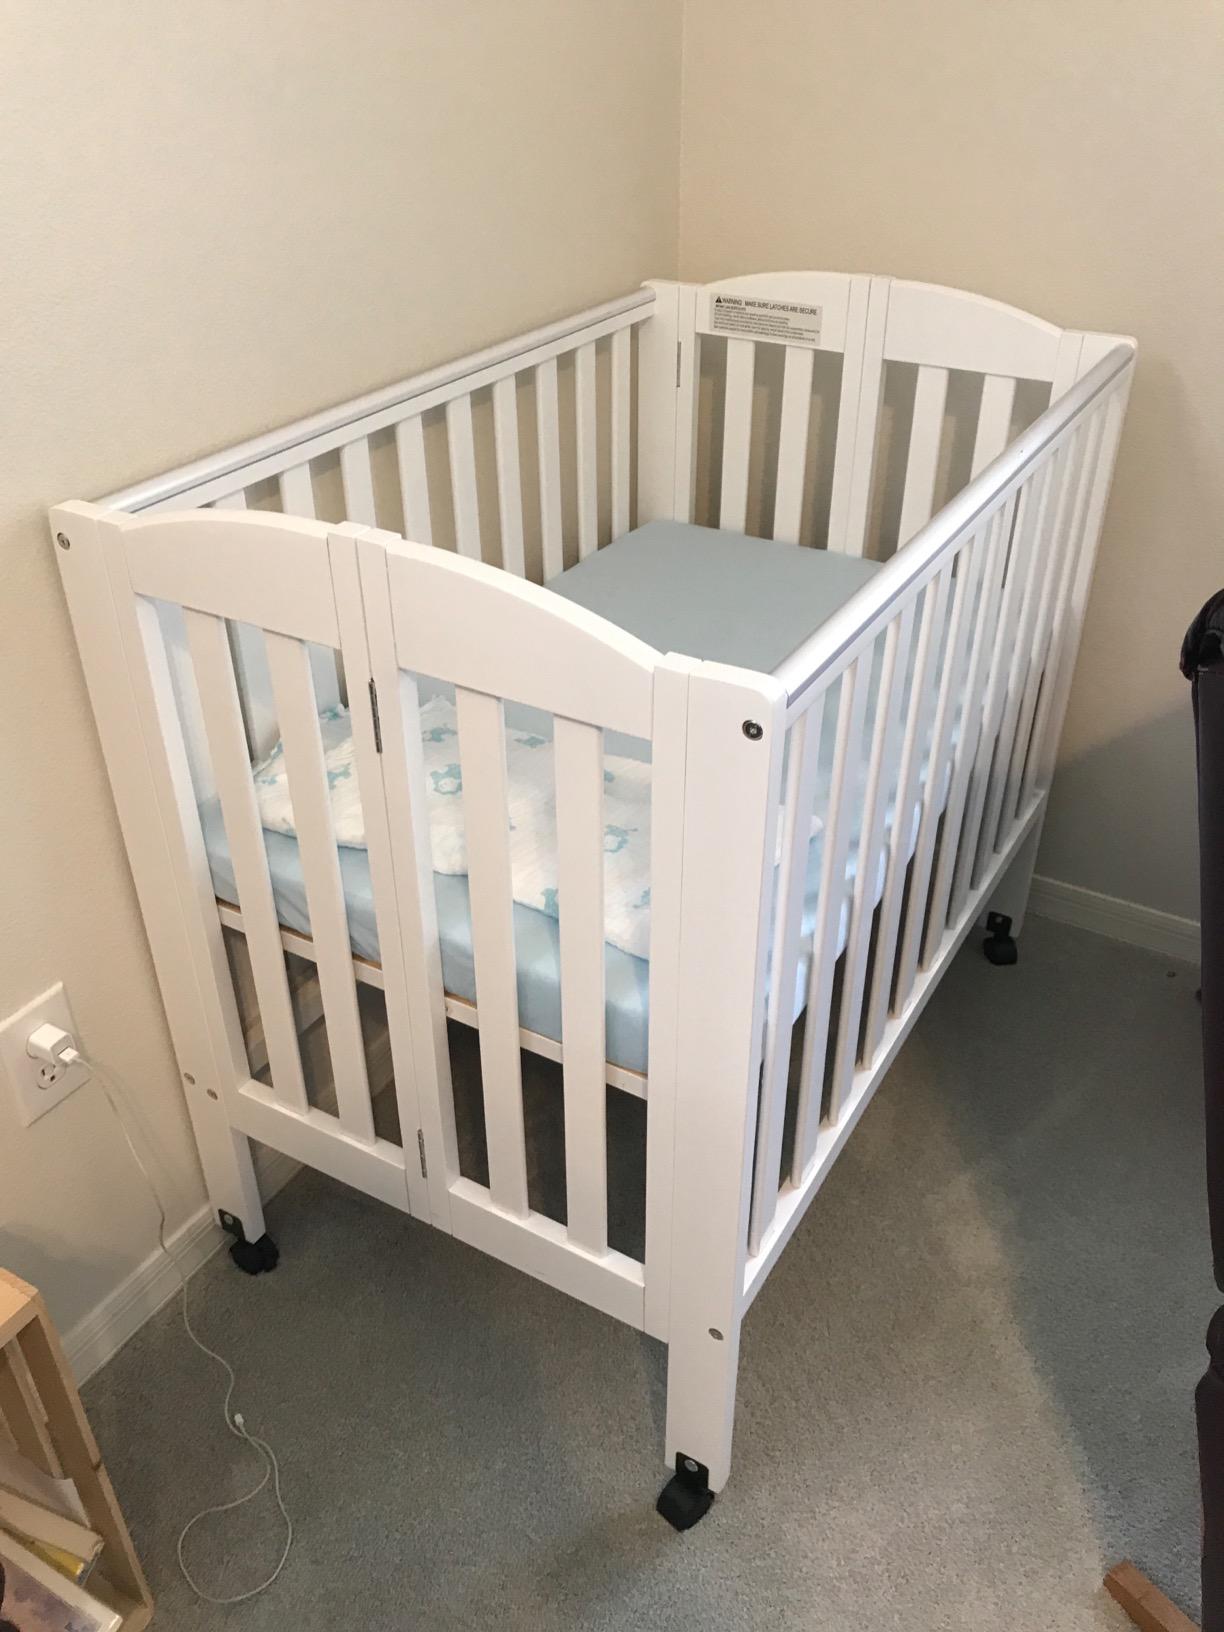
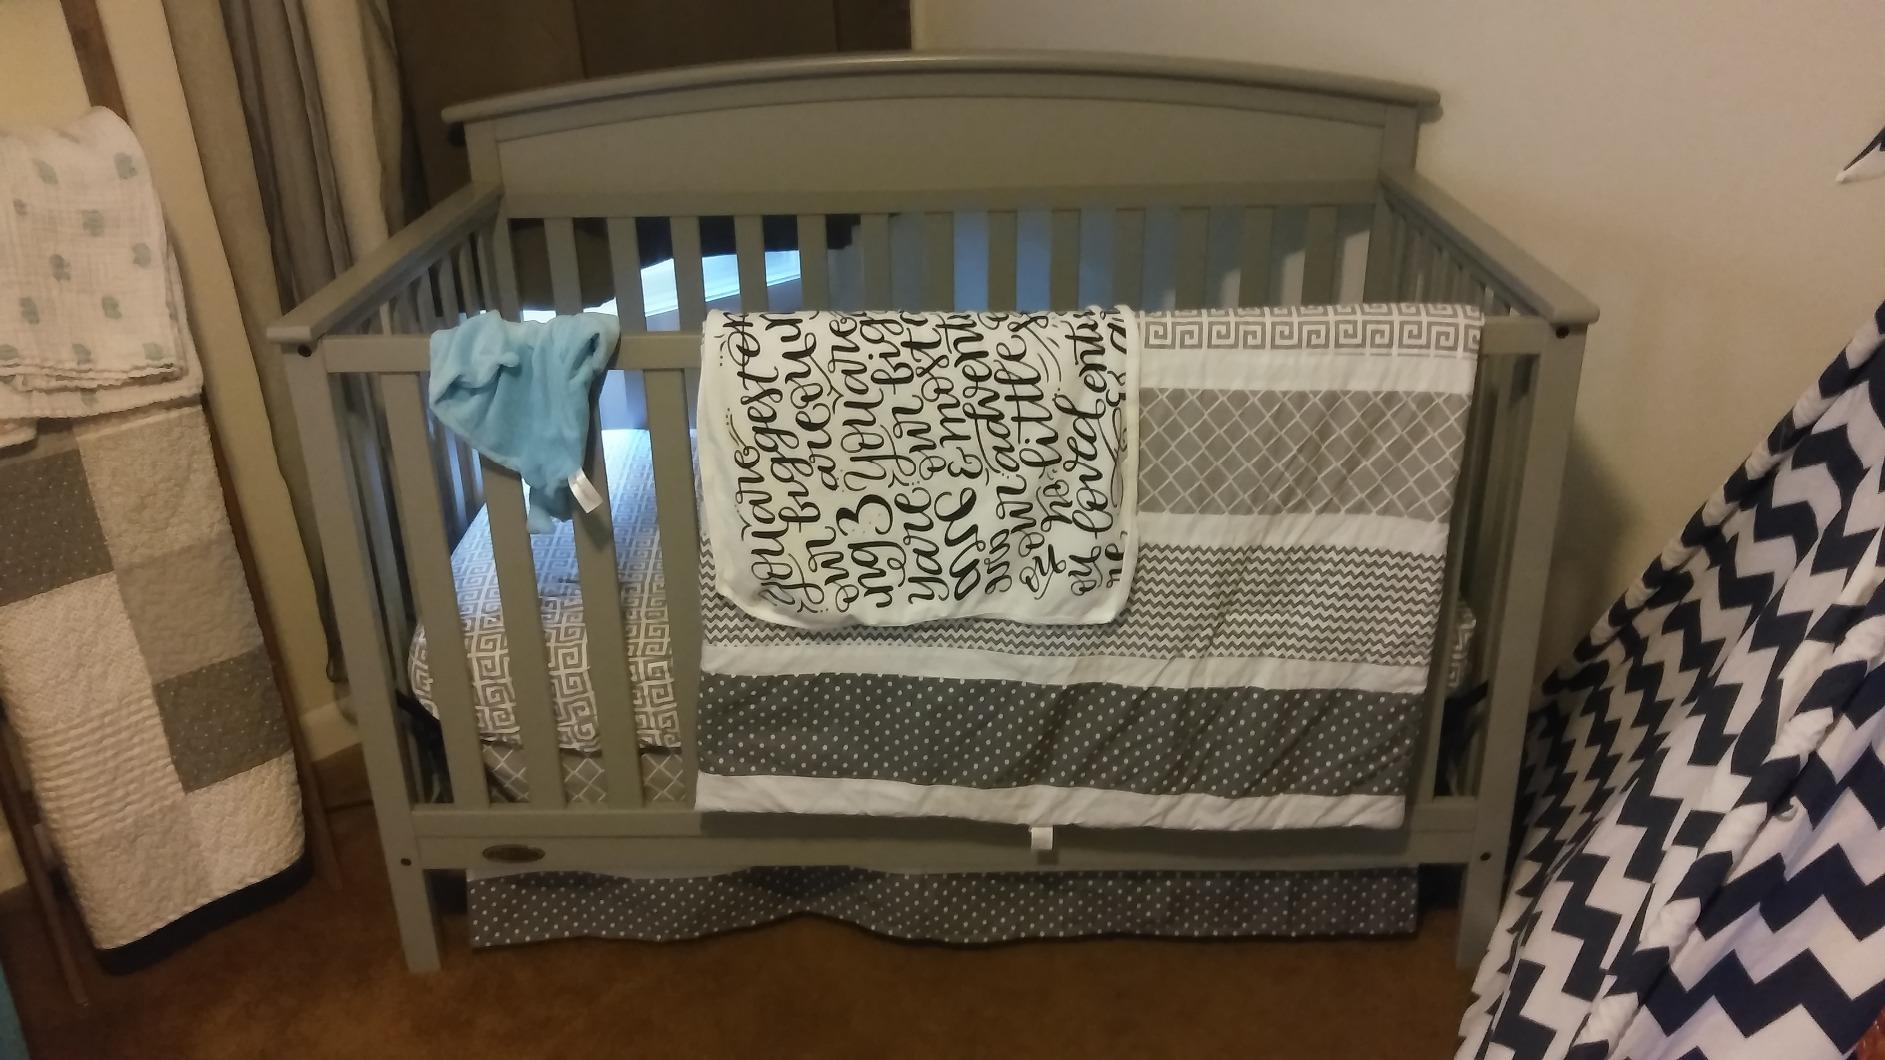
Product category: products_crib
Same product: no